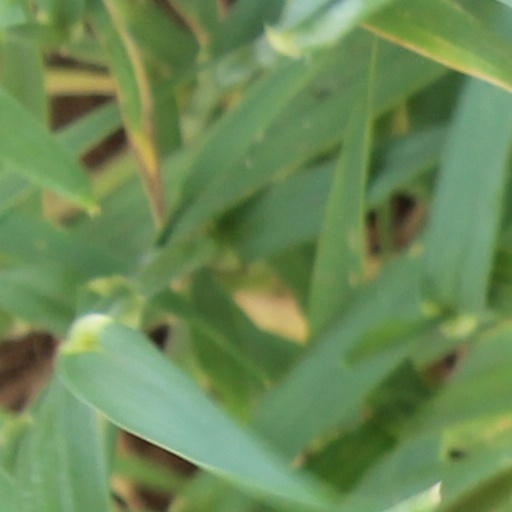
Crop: wheat